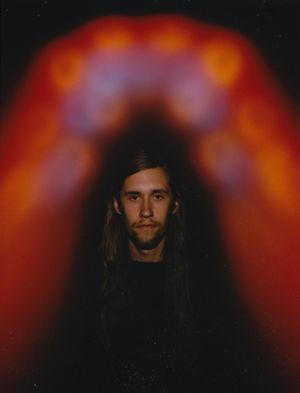
Jaakko Eino Kalevi est un compositeur et musicien finlandais né en 1984.